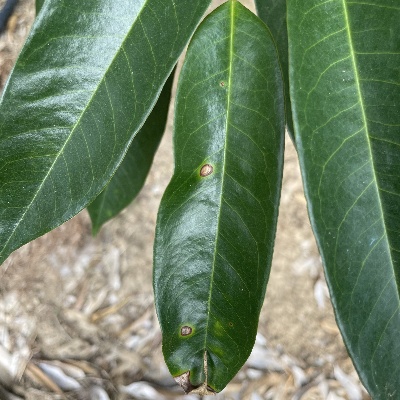
Label: Leaf_Phomopsis